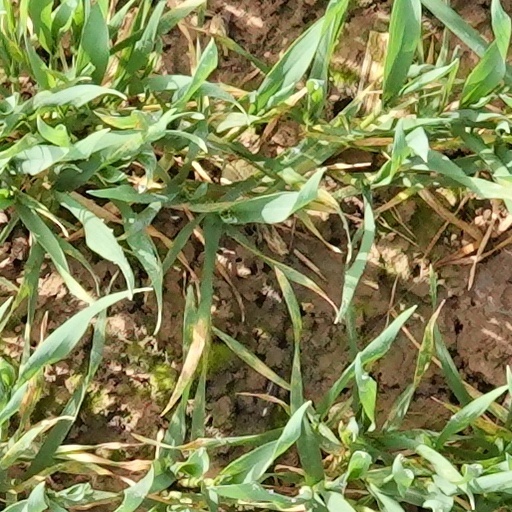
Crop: wheat